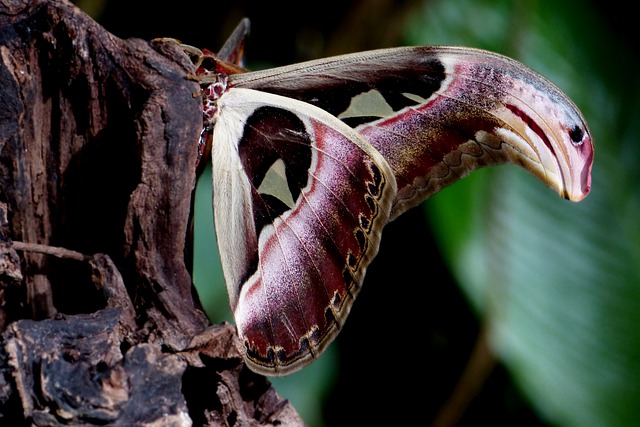
Label: farfalla